Gérald Passedat

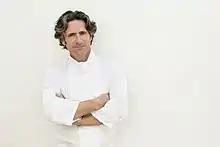
Gérald Passedat in 2019

Gérald Passedat (born 24 March 1960) is a French chef, owner of the restaurant "Le Petit Nice" in Marseille. He has three stars at the Guide Michelin since 2008.